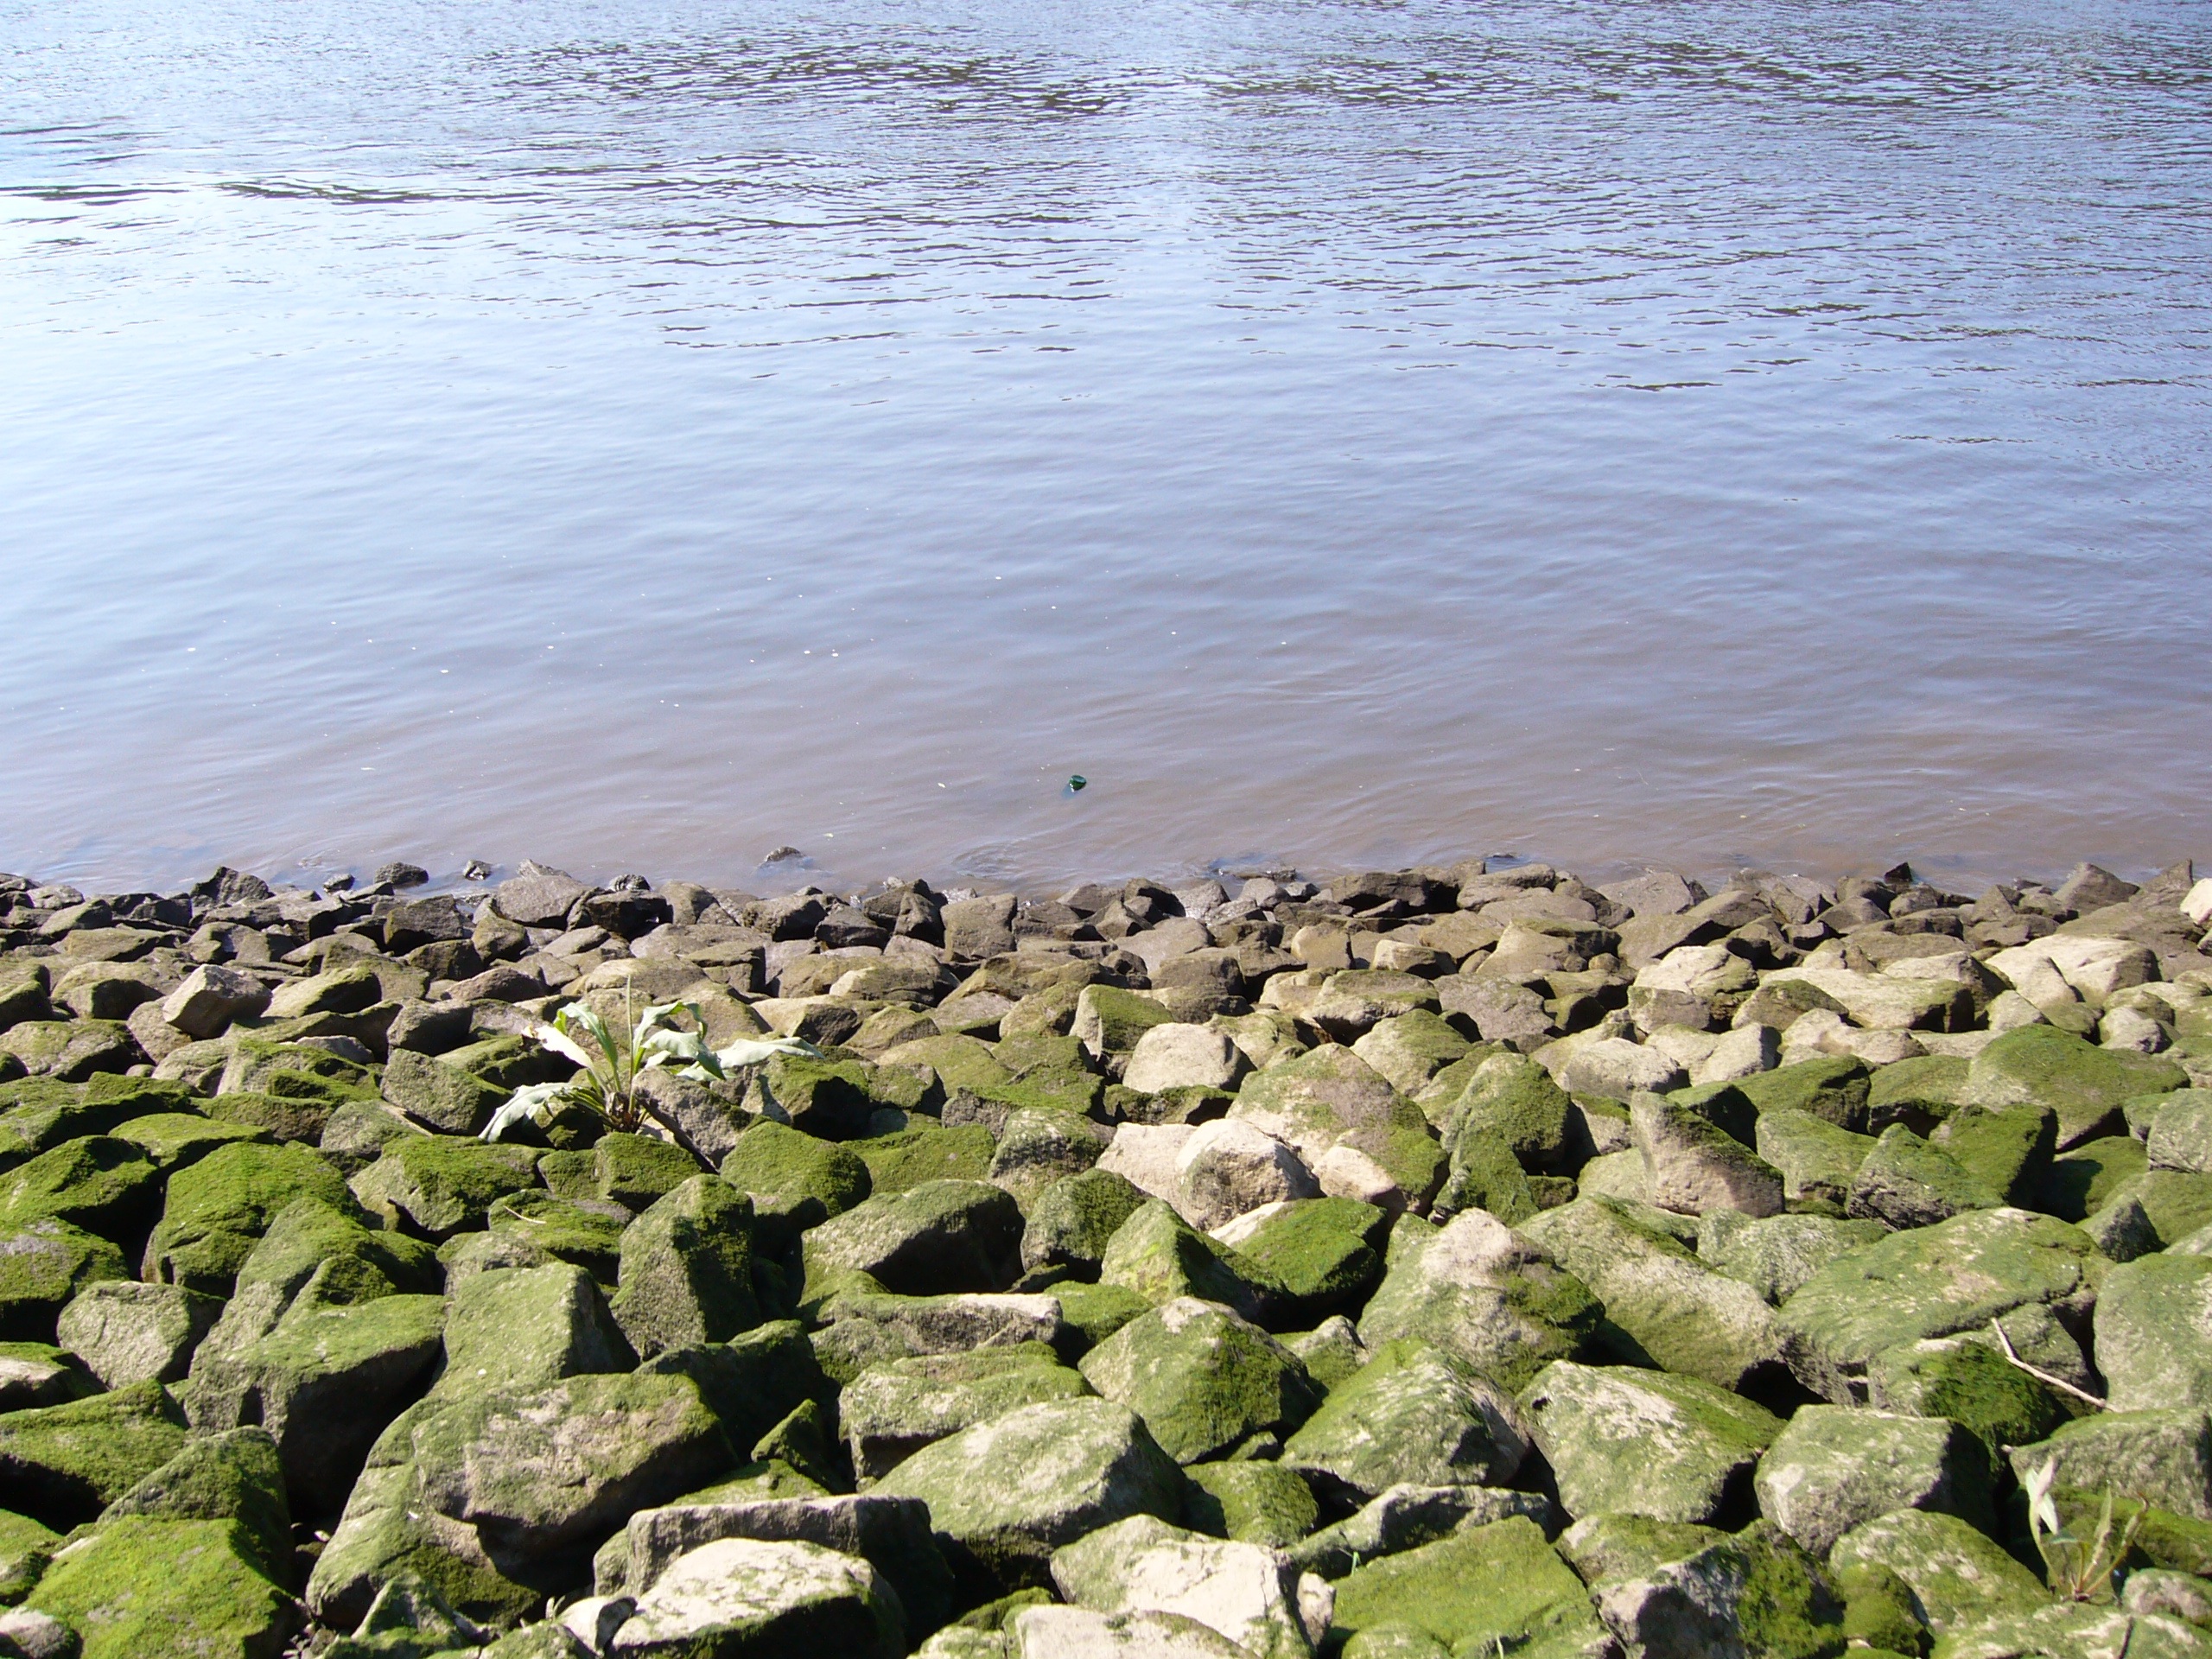
sea, coast, water, nature, grass, rock, leaf, shore, wave, flower, river, bottle, stones, bank, pollution, timeless, environmental protection, message in a bottle